Drumthwacket

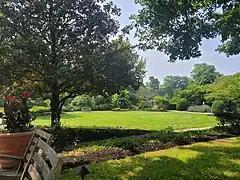
The back garden of Drumthwacket

There are 12 private rooms upstairs used by the first family and six public rooms on the main floor that are the site of many official functions. An annual Garden Club holiday display is a tradition at the property.